Killing the Black Body

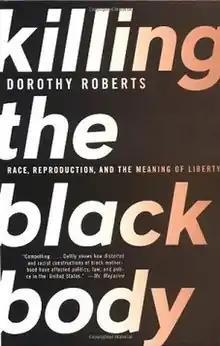
Front cover

In Killing the Black Body: Race, Reproduction, and the Meaning of Liberty, Dorothy Roberts analyzes the reproductive rights of black women in the United States throughout history. Published in 1997 by Pantheon Books, this book details a history of reproductive oppression that spans from the commodification of enslaved women's fertility to forced sterilizations of African American and Latina women in the 20th century. Through these accounts, Roberts makes the case that reproductive justice is a necessary part of the greater struggle for racial equality.